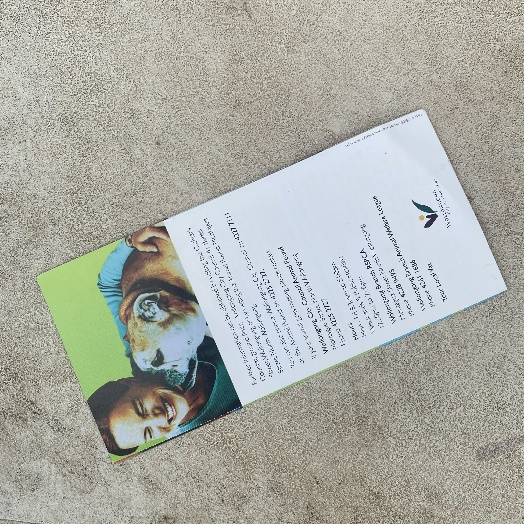
Label: Paper